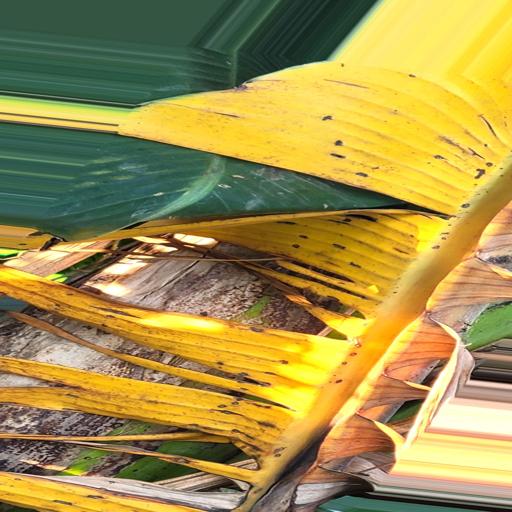
Label: panama_disease